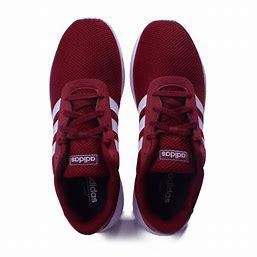
Brand: Adidas
Model: Lite Racer 2